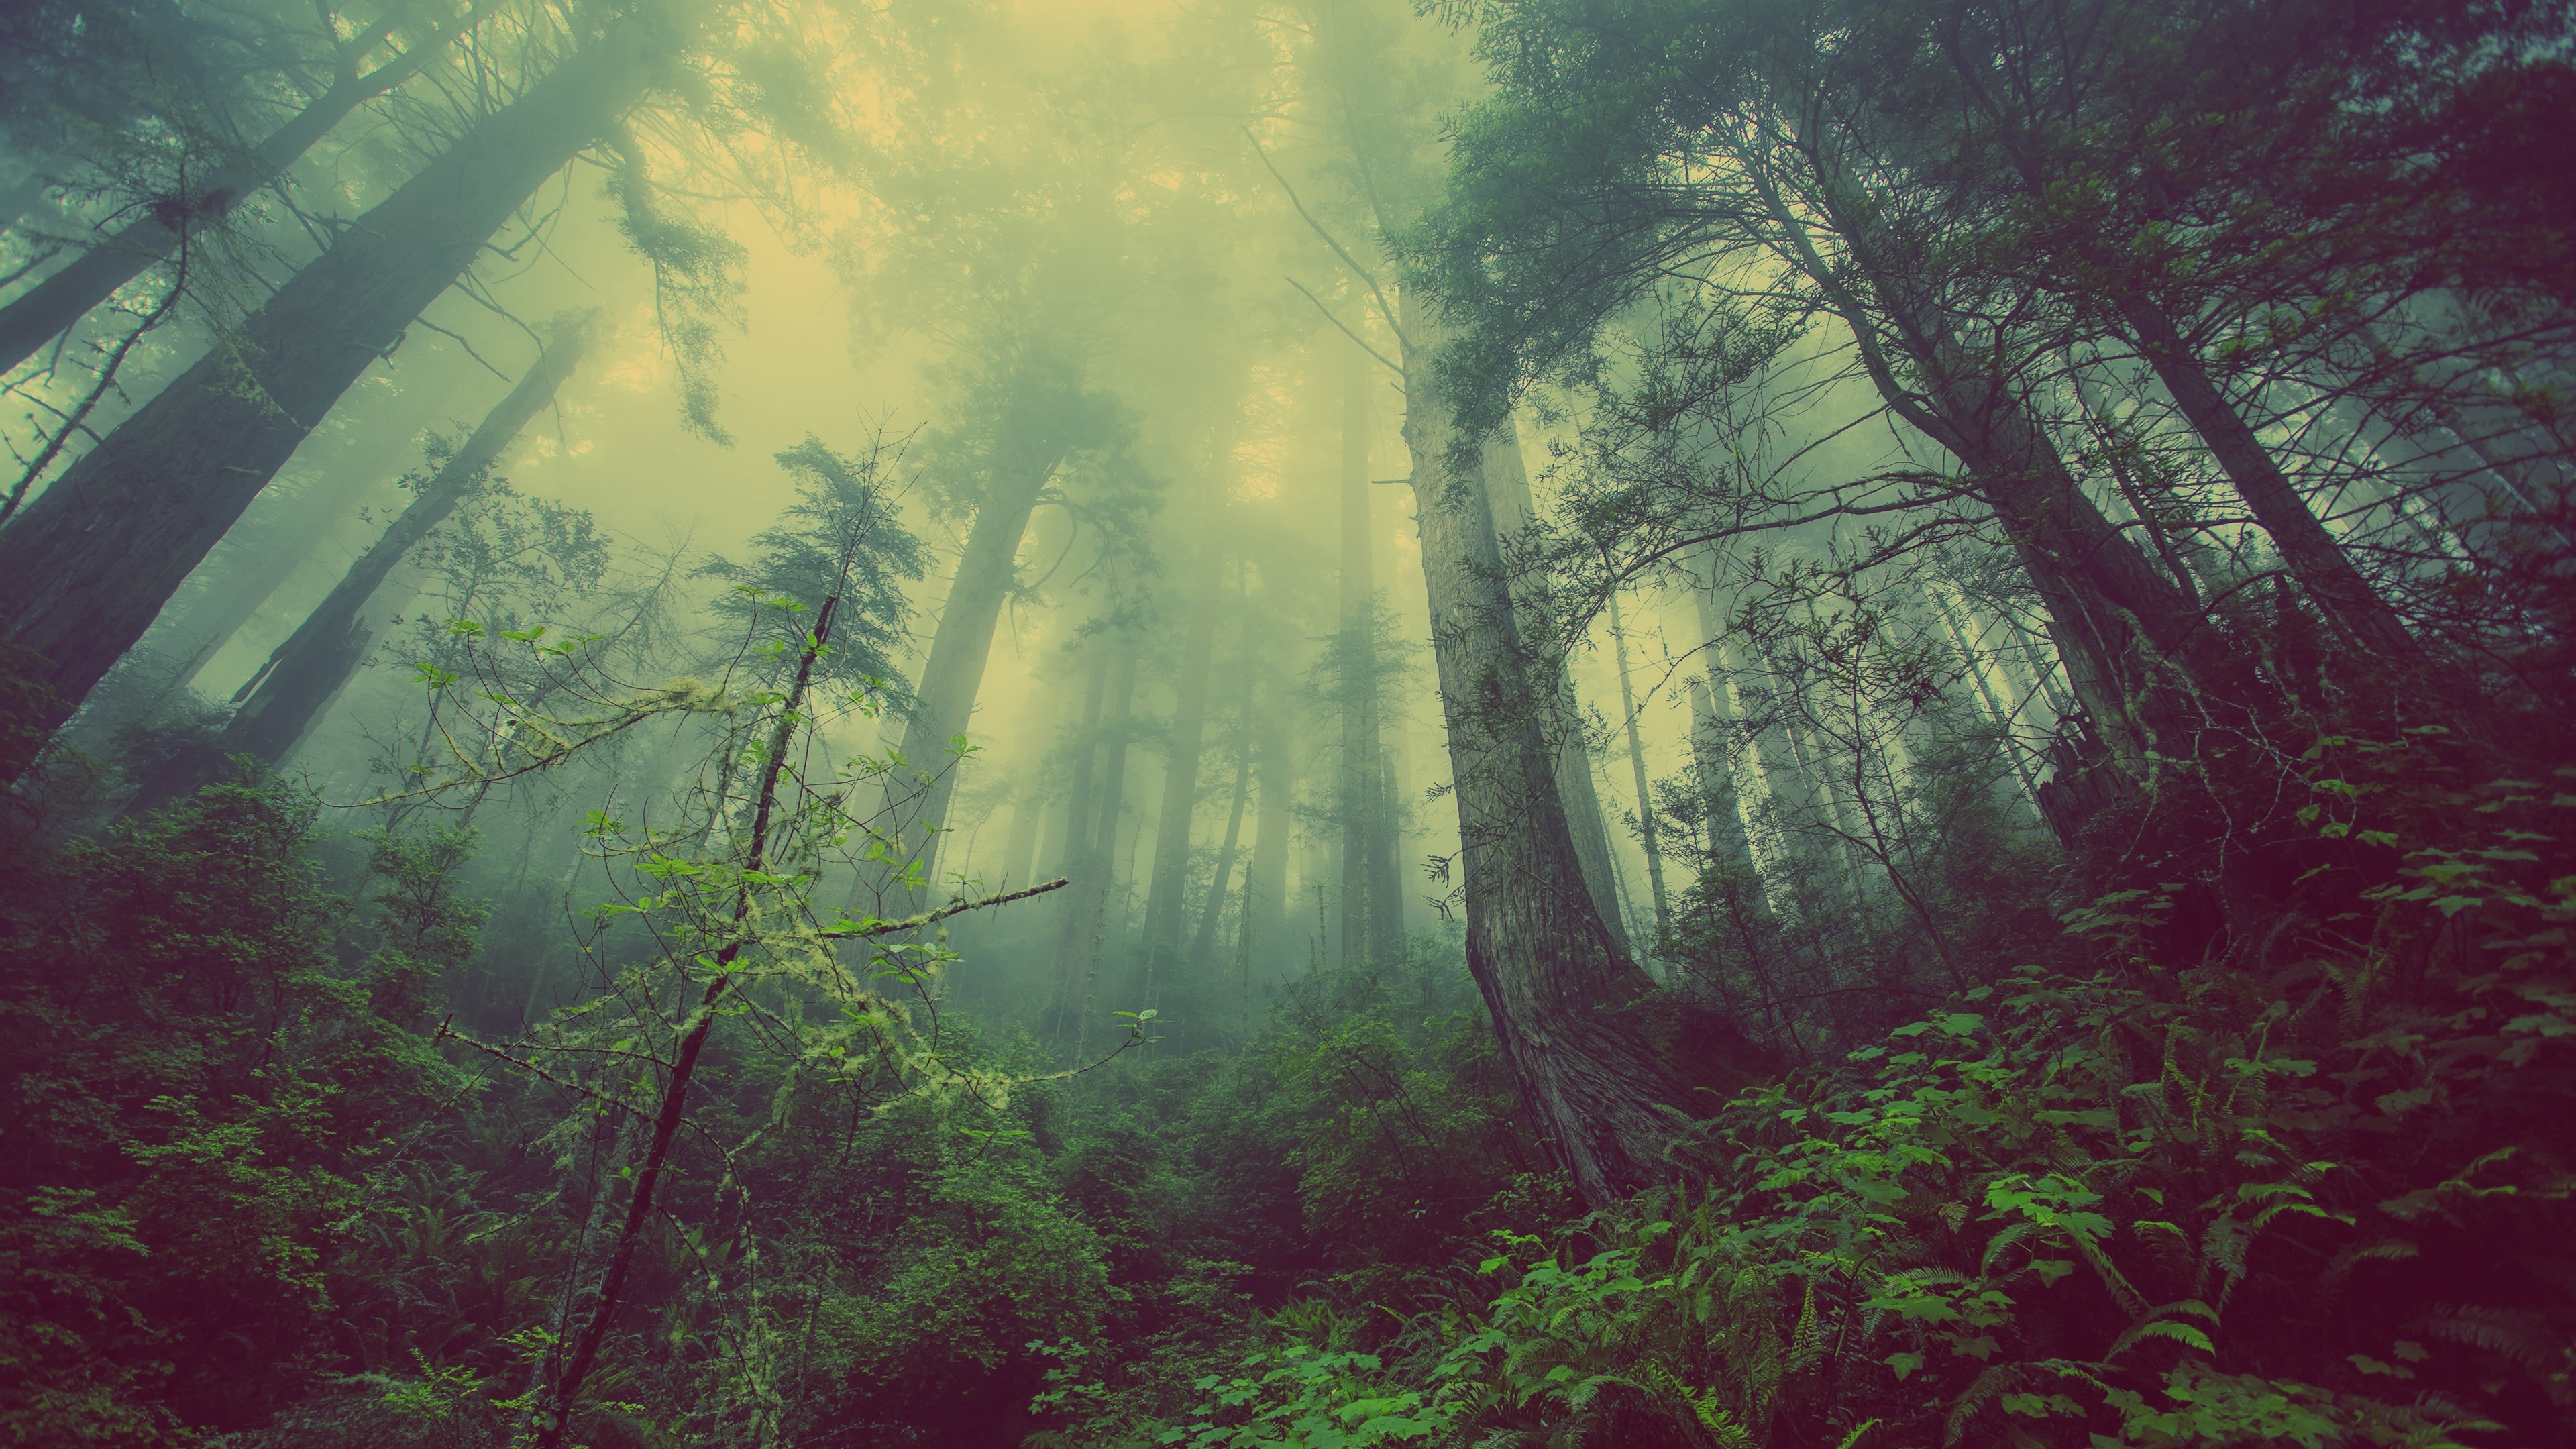
landscape, tree, nature, forest, plant, fog, mist, sunlight, morning, leaf, fall, dark, environment, mystery, mystic, green, jungle, scenic, autumn, trees, woods, rainforest, fantasy, woodland, habitat, enchanted, screenshot, atmosperic, natural environment, geographical feature, atmospheric phenomenon, computer wallpaper